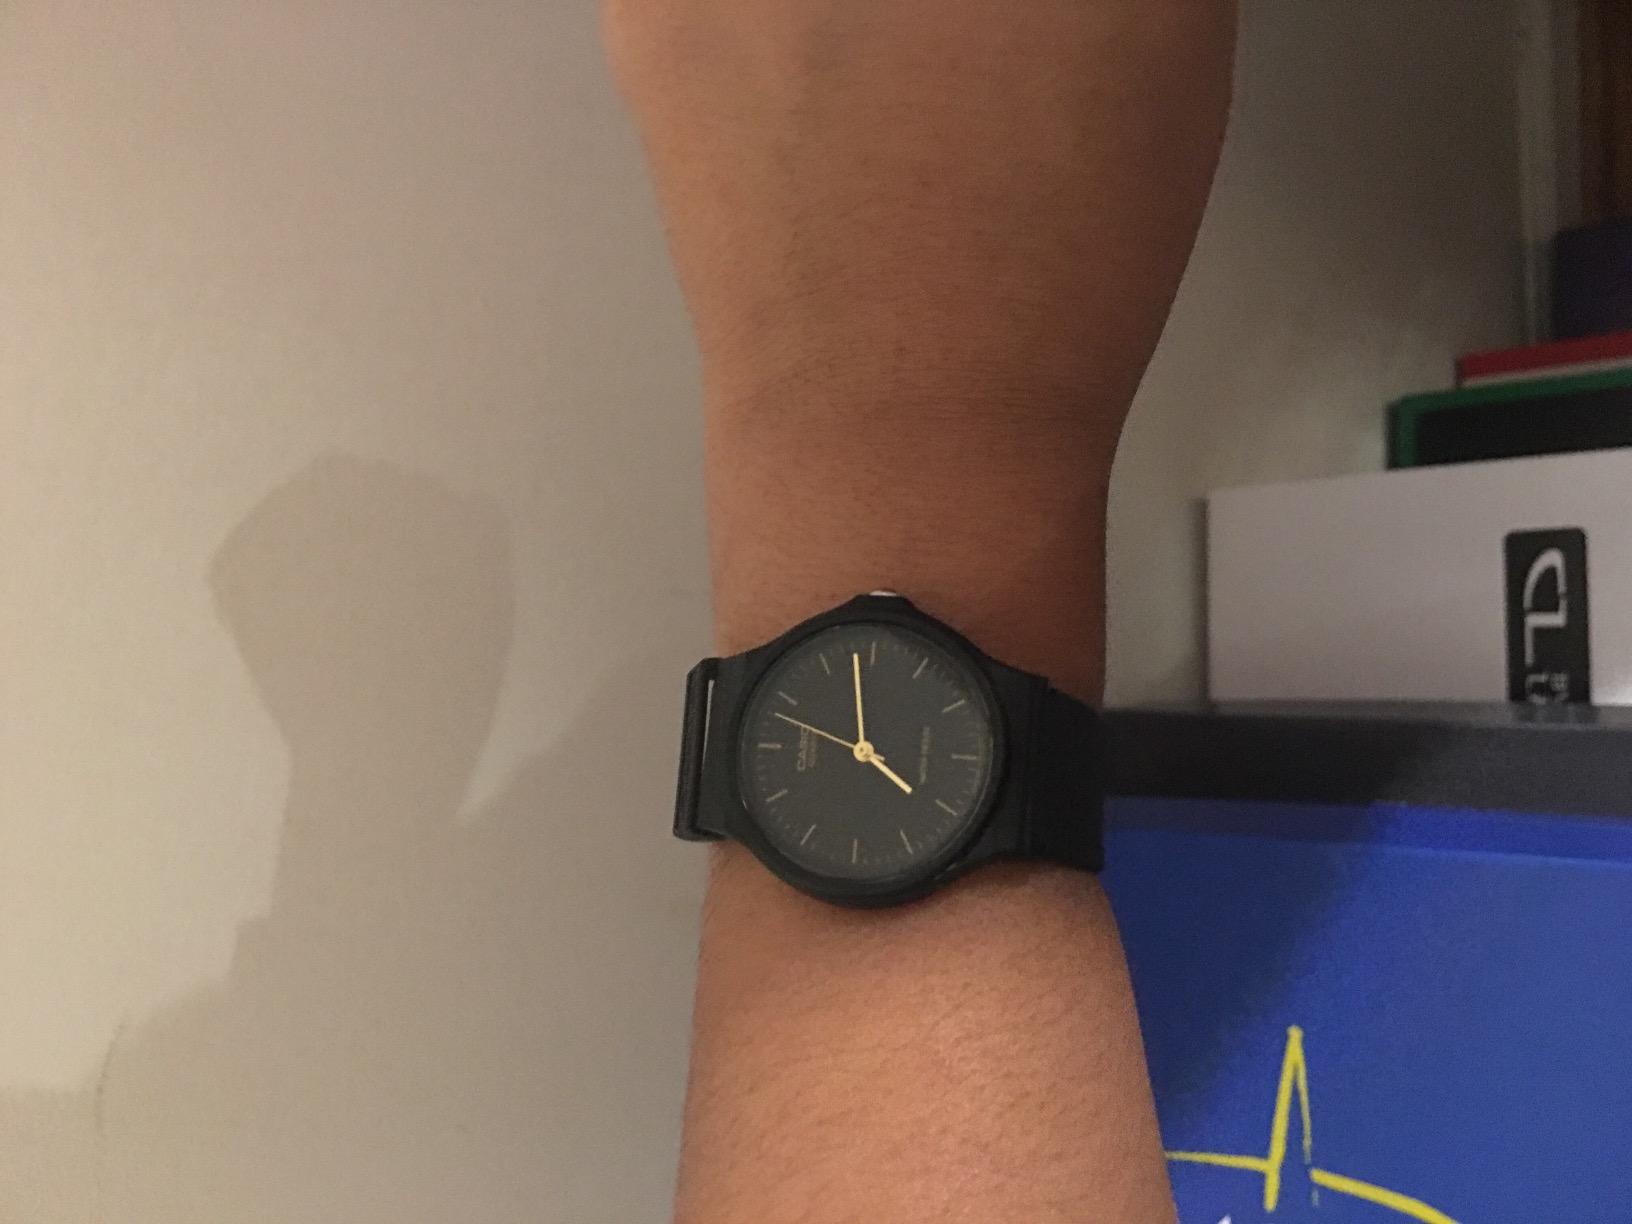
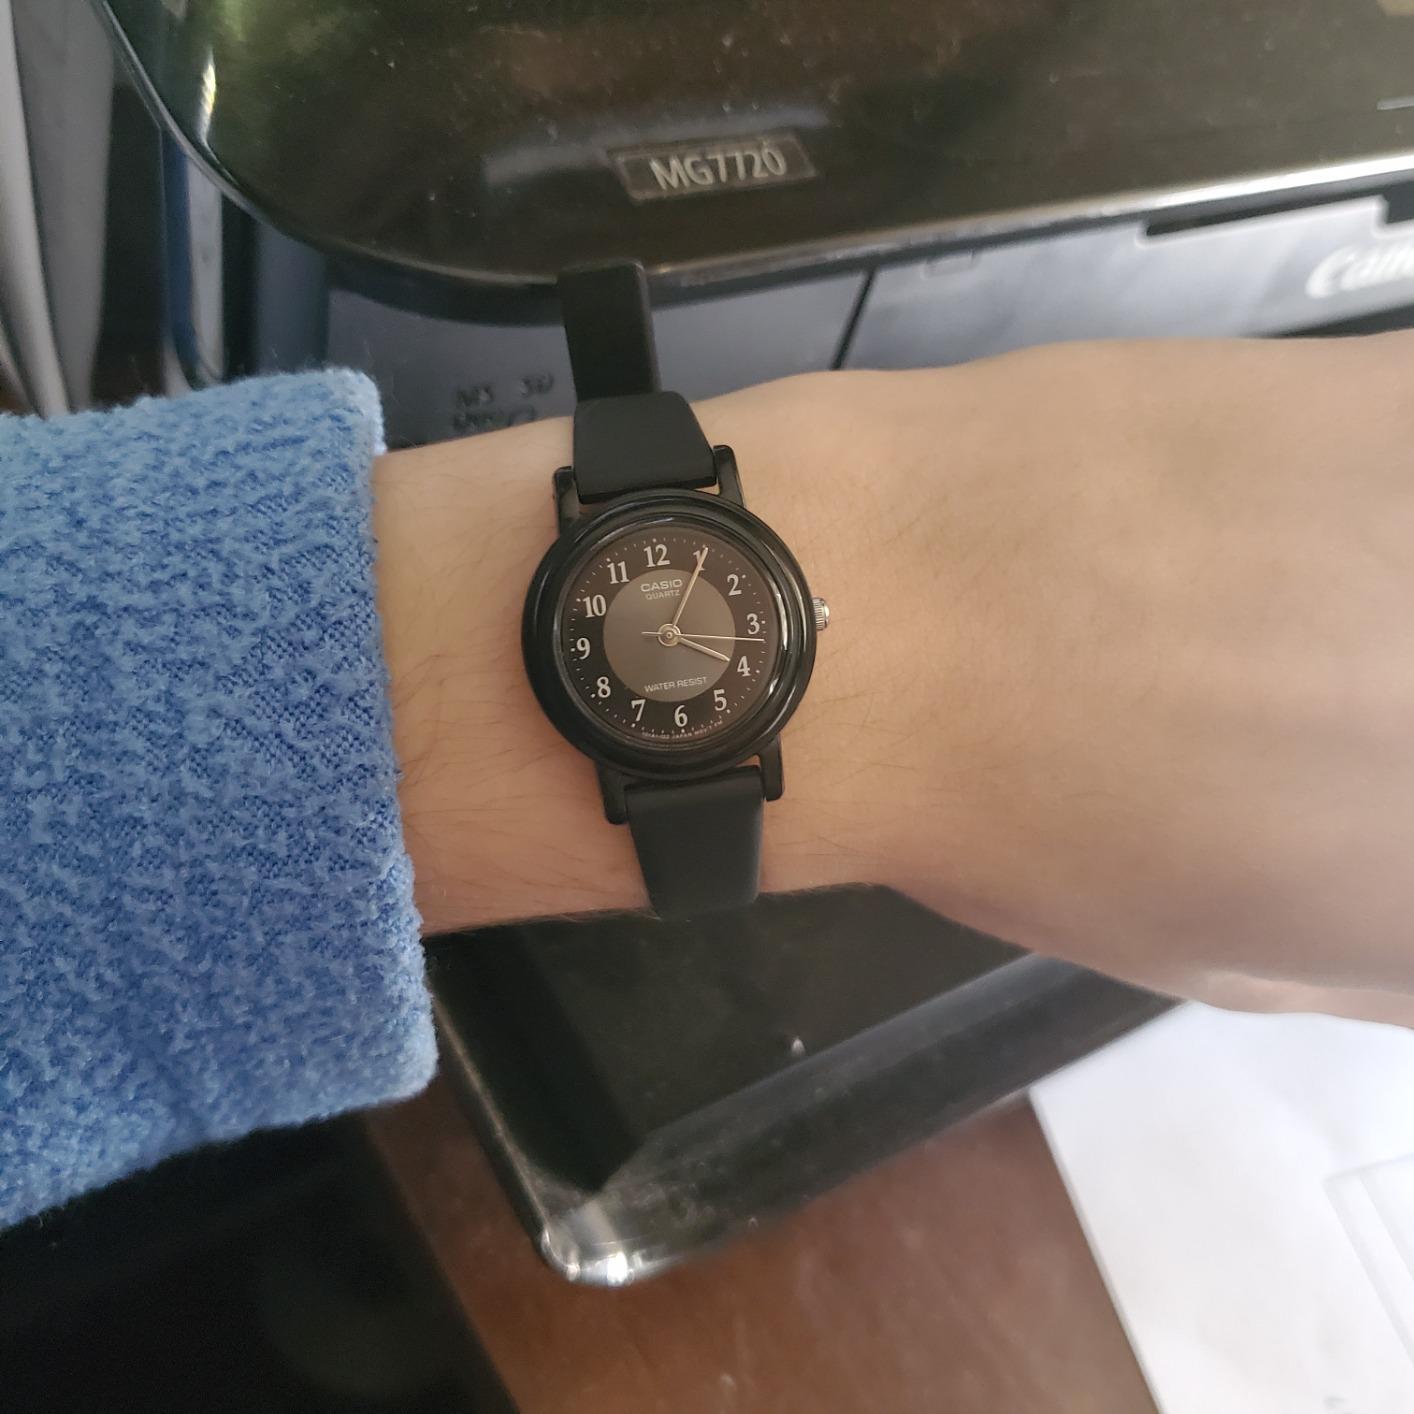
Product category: accessories_watch
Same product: no